Pátzcuaro

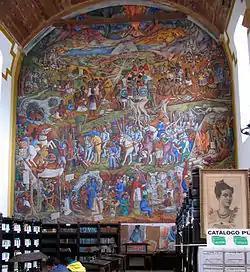
Juan O’Gorman mural at the library

One block to the north of the Vasco Plaza is the Plaza Gertrudis Bocanegra, also called the Plaza Chica. The market off of Gertrudis Bocanegra specializes in woolen goods, kitchen implements, pottery, copper and straw items. Friday is market day, filling the walkways here with stalls with goods from various villages. Near main holidays, such as Day of the Dead, this market can spill over to the other two plazas in town as well. One of the buildings next to this plaza is the Ex Temple of San Agustin, which was founded in the 16th century. Today it houses the Gertrudis Bocanegra Library. This library has a mural painted by Juan O'Gorman depicting the history of Michoacán.